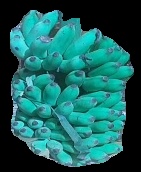
Variety: elakki-bale
Grade: grade2